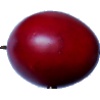
Label: Tamarillo 1